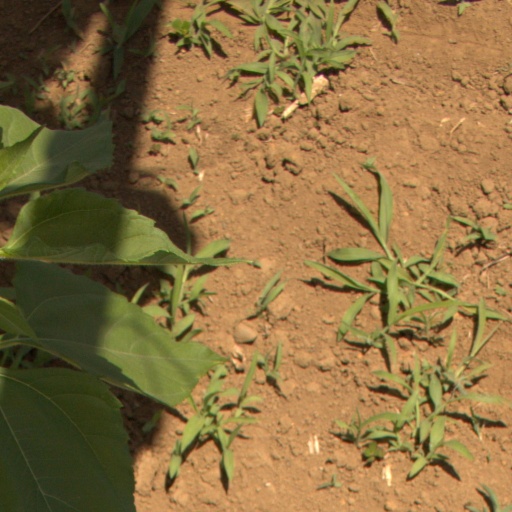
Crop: Jerusalem artichoke